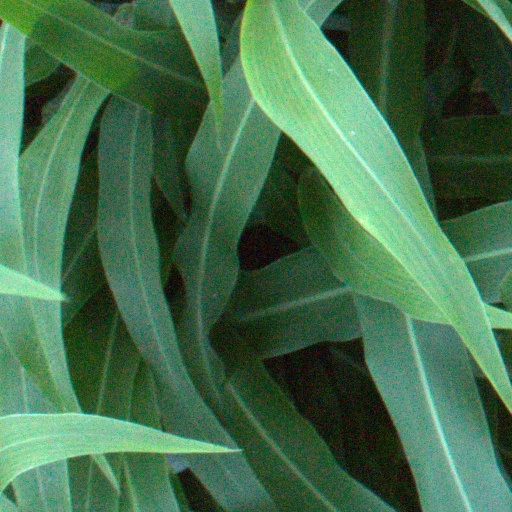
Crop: sorghum